Samuel Fastle

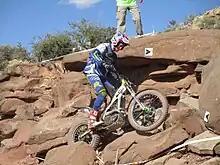
Fastle at NATC Nationals Round 1 Roswell NM 2018

Samuel Fastle (born June 1, 1995 in Albuquerque, New Mexico) is an American National motorcycle trials rider.